Pentti Linnosvuo

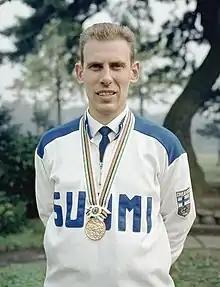
Pentti Linnosvuo in 1964

Pentti Tapio Aleksi Linnosvuo (17 March 1933 – 13 July 2010) was a Finnish sport shooter. Together with Alfred Lane, he is the only Olympic competitor to win gold medals in both 50 m pistol and 25 m rapid fire pistol – the technique differs much between these two events, and hence few modern top-level shooters attempt to excel in both. He competed at five consecutive Olympics in 1952–1968, winning two gold medals and a silver.